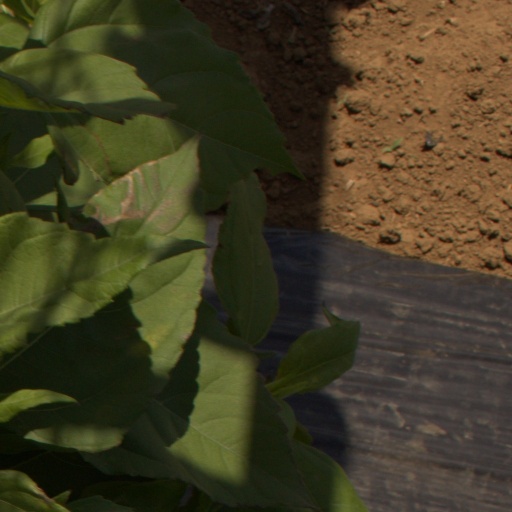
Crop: Jerusalem artichoke